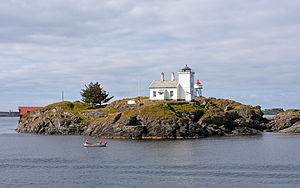
Sørhaugøy fyr
Sørhaugøy fyr
Sørhaugøy fyr blev bygget i 1846 og ligger i Haugesund kommune. Sørhaugøy er den nordligste af øerne i øgruppen som samlet omtales som Vibrandsøy. Fyret på Sørhaugøy ligger ud mod det vejrudsatte havstykke Slettå, i den nordlige indsejling til den travle skibsrute gennem Karmsundet til Haugesund havn.